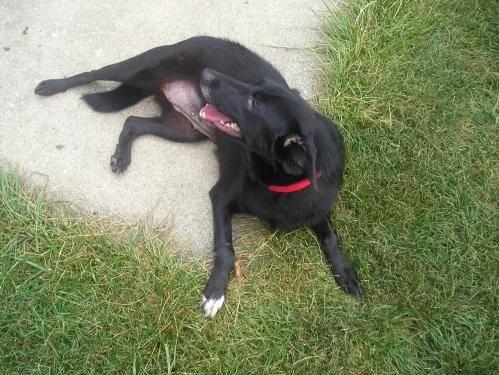
dog